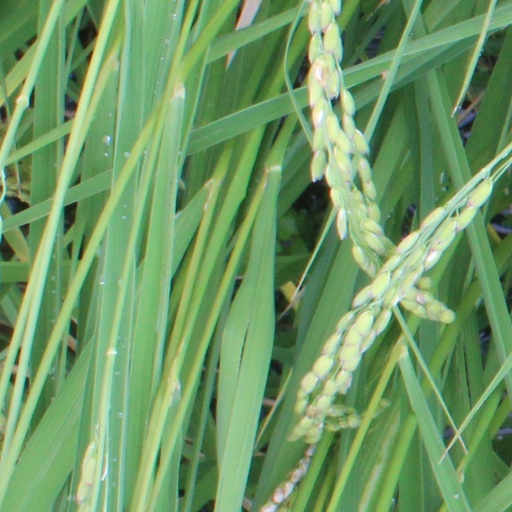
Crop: rice